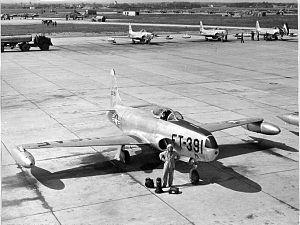
Située dans les marches de Lorraine, département de Meurthe-et-Moselle, et jouxtant le village de Rosières-en-Haye, à une quinzaine de kilomètres de la ville de Toul, l'ancienne base aérienne 136 de l'armée de l'air française est issue de celle initialement implantée à Bremgarten. Elle occupe depuis le 15 septembre 1967 l'emplacement de l'ancienne plateforme de l'USAFE construite en 1952 au titre de l'Organisation du traité de l'Atlantique nord connue sous le nom de Toul-Rosières Air Base. Cette plateforme occupe une superficie de 540 hectares et un périmètre de 12 kilomètres.